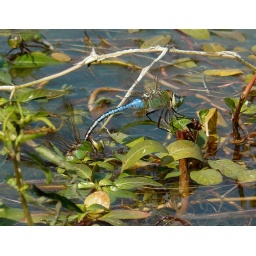
South El Monte, CA, USA. The light blue male guides the green female who is laying eggs in the water.